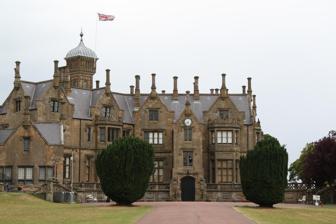
Building: Brownlow House
Country: United Kingdom
Year built: 1833
Building in Lurgan, Northern Ireland Brownlow House Brownlow House in 2010 General information Architectural style Elizabethan Town or city Lurgan Country Northern Ireland Coordinates 54°27′57″N 6°19′43″W / 54.4658°N 6.3285°W / 54.4658; -6.3285 Completed 1833 Cost Approx Design and construction Architect(s) William Henry Playfair Website www.brownlowhouse.com Brownlow House , also known as Brownlow Castle and Lurgan Castle , is a Grade A listed 19th century house located in Lurgan , Northern Ireland . It was built for Irish politician Charles Brownlow, 1st Baron Lurgan in 1833 by Scottish architect William Henry Playfair and was used as a military headquarters in both world wars. History The house was constructed in 1833 by Scottish architect William Henry Playfair for Charles Brownlow, 1st Baron Lurgan and his family. The property remained in the family until the start of the 20th century, when it was purchased by Lurgan Real Property Company Ltd. It was later sold to Lurgan Loyal Orange District Lodge (the local contingent of the Orange Order ), who continue to own the property today. Throughout the world wars of the 20th century, the building played an important role as a headquarters for various military purposes. During the First World War the house acted as the headquarters of the 16th Battalion Royal Irish Rifles and the 10th Battalion Royal Irish Fusiliers , while in World War II it was a base for American troops. In 1996 the building was badly damaged by an arson attack. Lurgan architectural firm DSC Partners designed the building's refurbishment, which also involved an expert from the restoration that followed the 1992 Windsor Castle fire . In 2014 a museum was opened in the basement of the building to commemorate its role during World War I. In August 2015 a World War II exhibition was added, highlighting the building's usage as a military outpost as well as the wider participation of Northern Ireland in providing temporary facilities for the British and American armies at the time. References